Cessna 175 Skylark

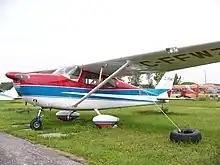
Cessna 175A Skylark at Rockcliffe Airport, Ontario, 2004

The airframe of the 175 is all metal, constructed of aluminum alloy. The fuselage is a semi-monocoque structure, with exterior skin sheets riveted to formers and longerons. The strut-braced high wings are constructed of exterior skins riveted to spars and ribs. The 175 has fixed landing gear in a tricycle arrangement, with main gear legs made of spring steel, and a steerable nosewheel connected through an oleo strut for shock absorption.